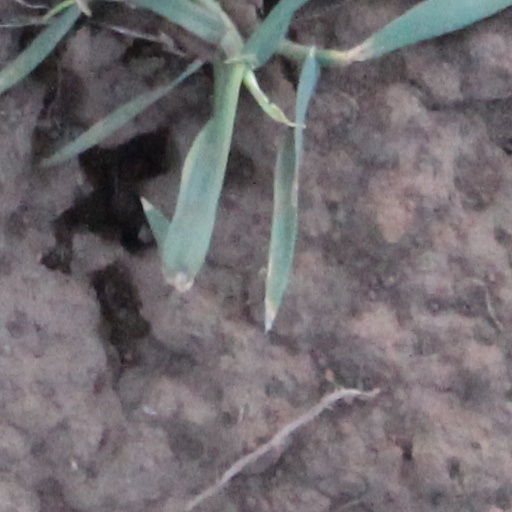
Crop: wheat